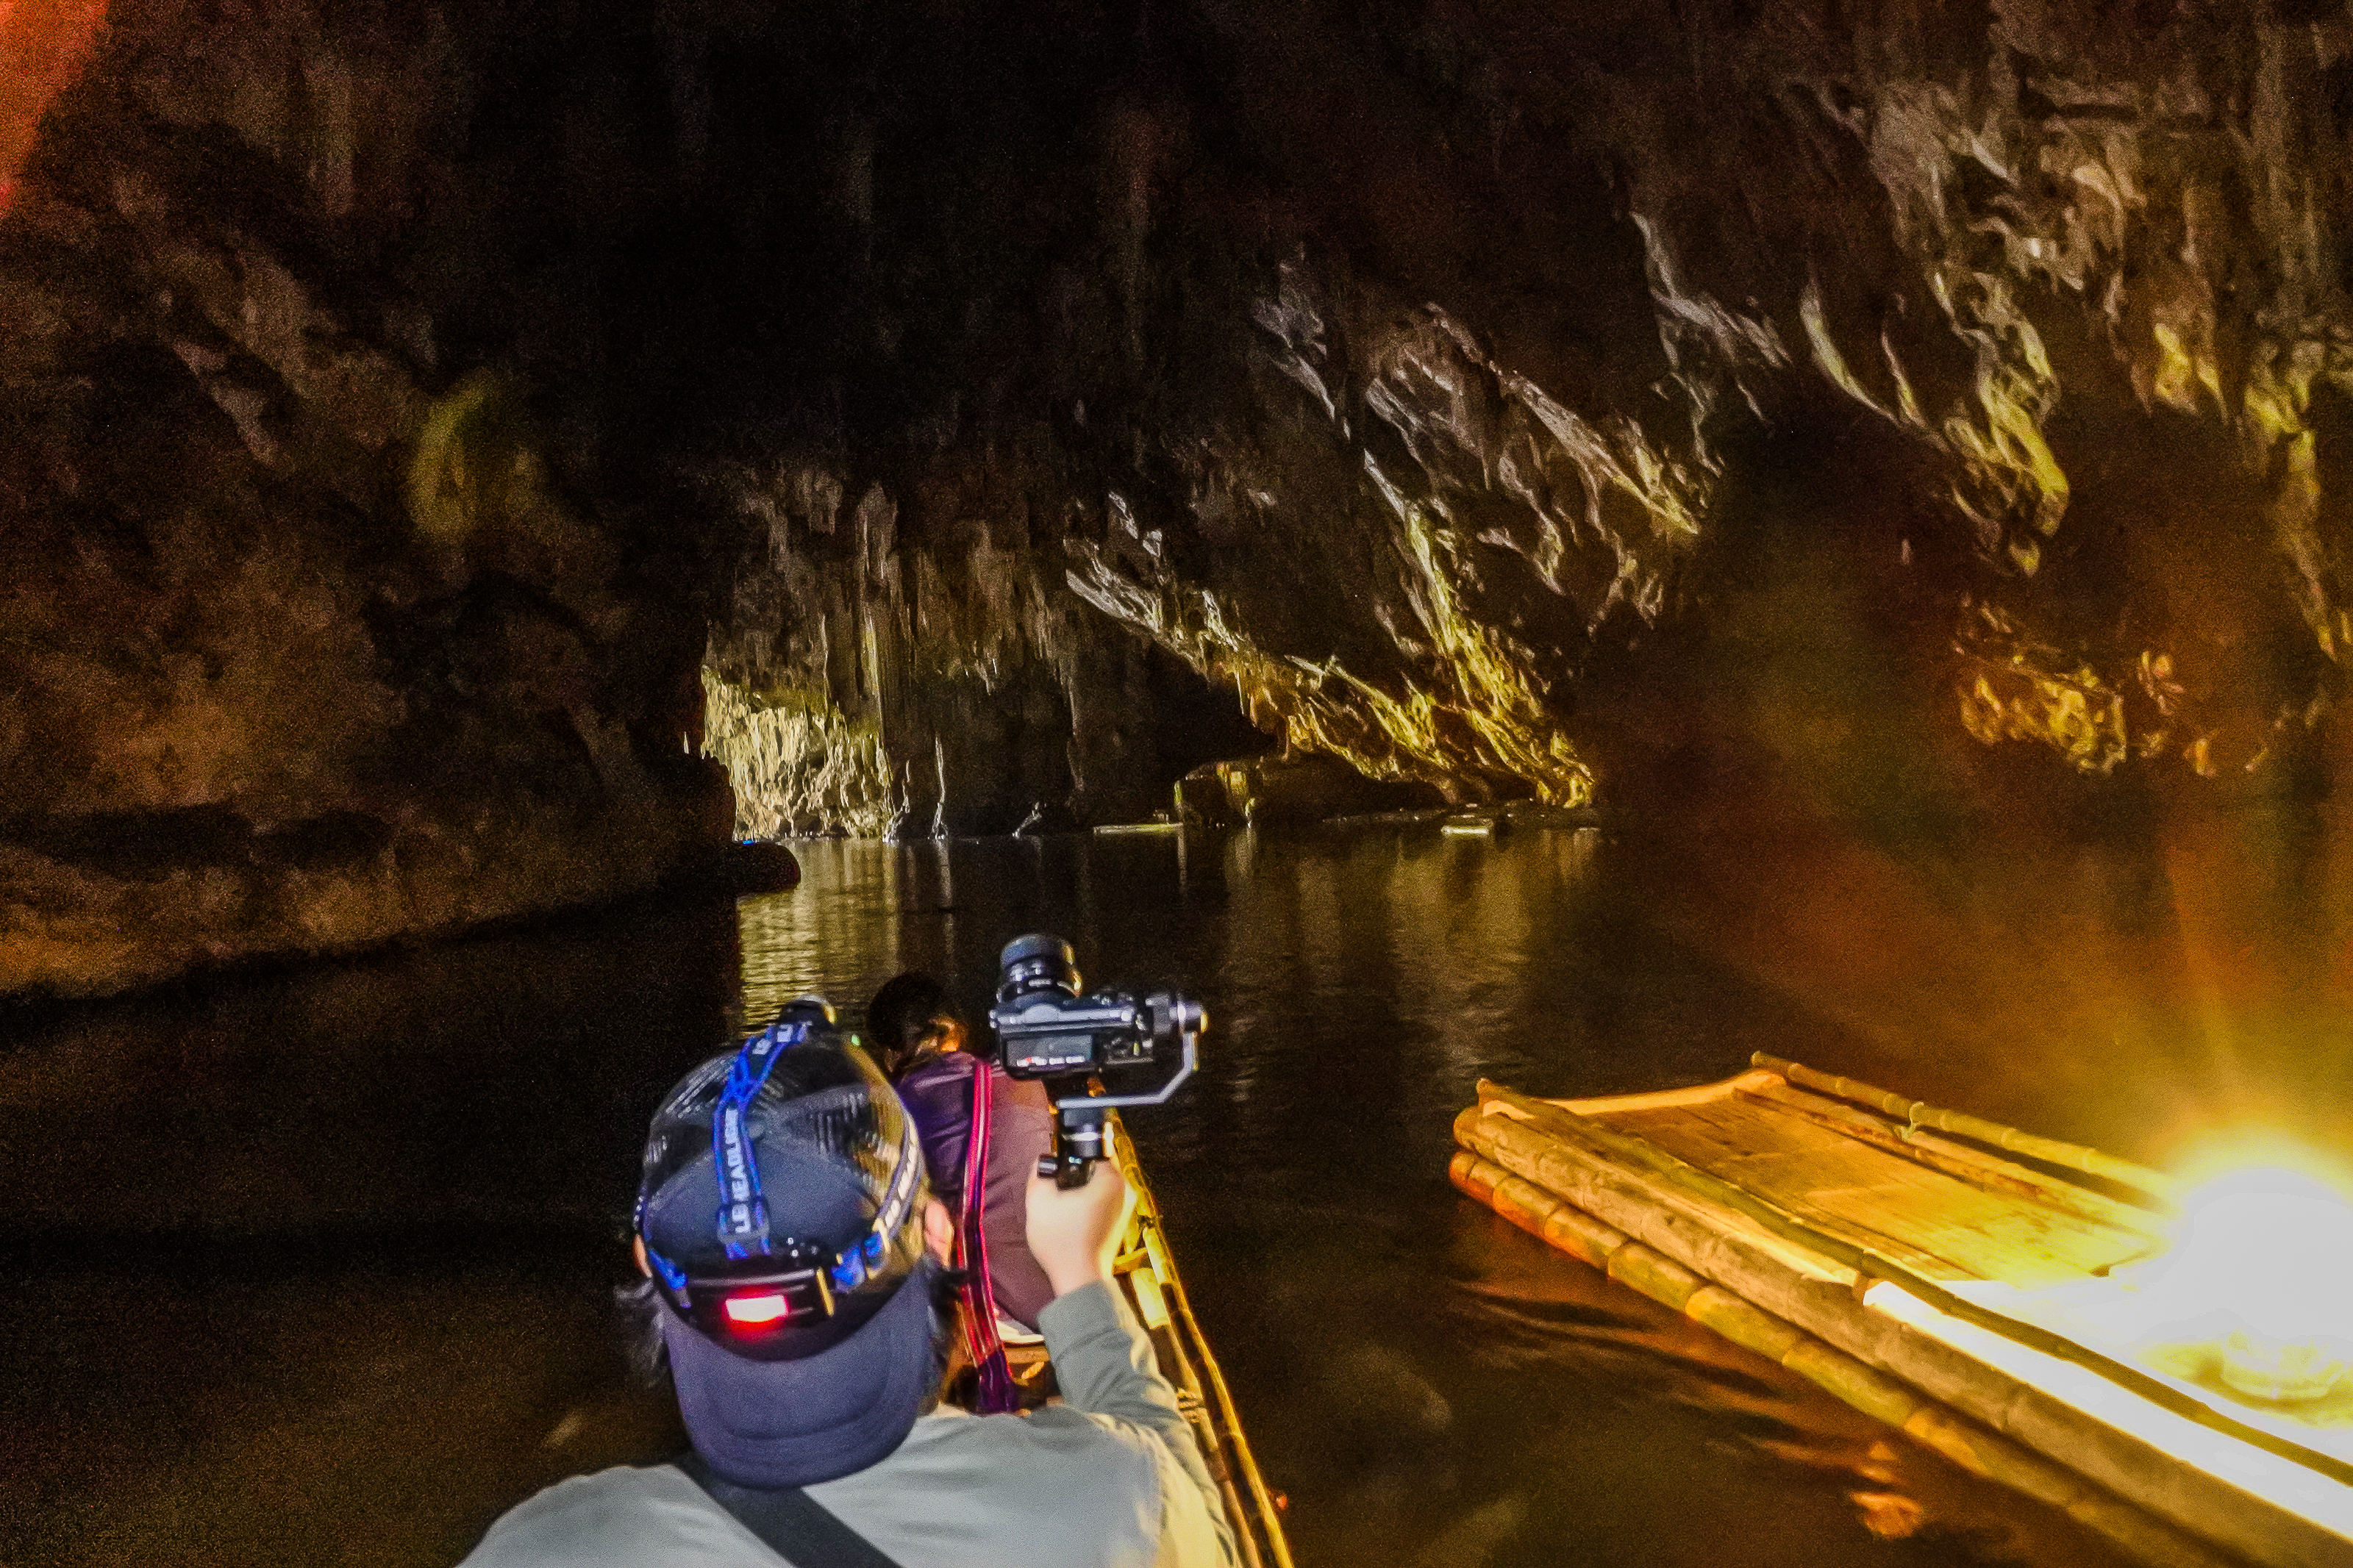
lod, tourism, geology, inside, scenic, sun, interior, lot, rock, amazing, beautiful, mountain, limestone, tham, walking, thailand, dark, pai, cave, famous, green, natural, nature, asia, stalagmite, people, water, lifestyle, stone, adventure, mae hong son, outdoor, attraction, light, underground, background, person, stalactite, backpack, fish, sunset, silhouette, river, travel, landscape, formation, vehicle, fun, sea cave, recreation, narrows, boating, coastal and oceanic landforms, lake, boat, watercraft, caving, screenshot